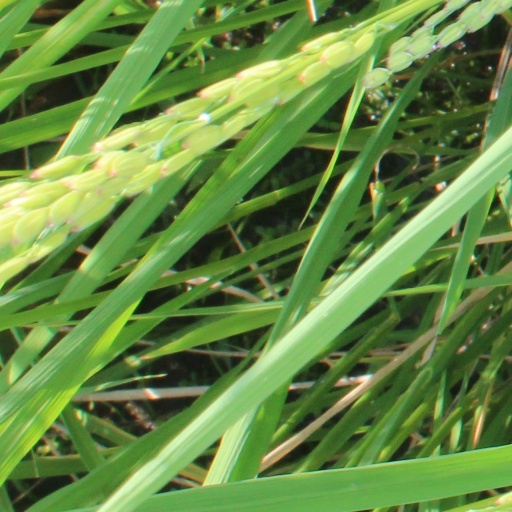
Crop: rice